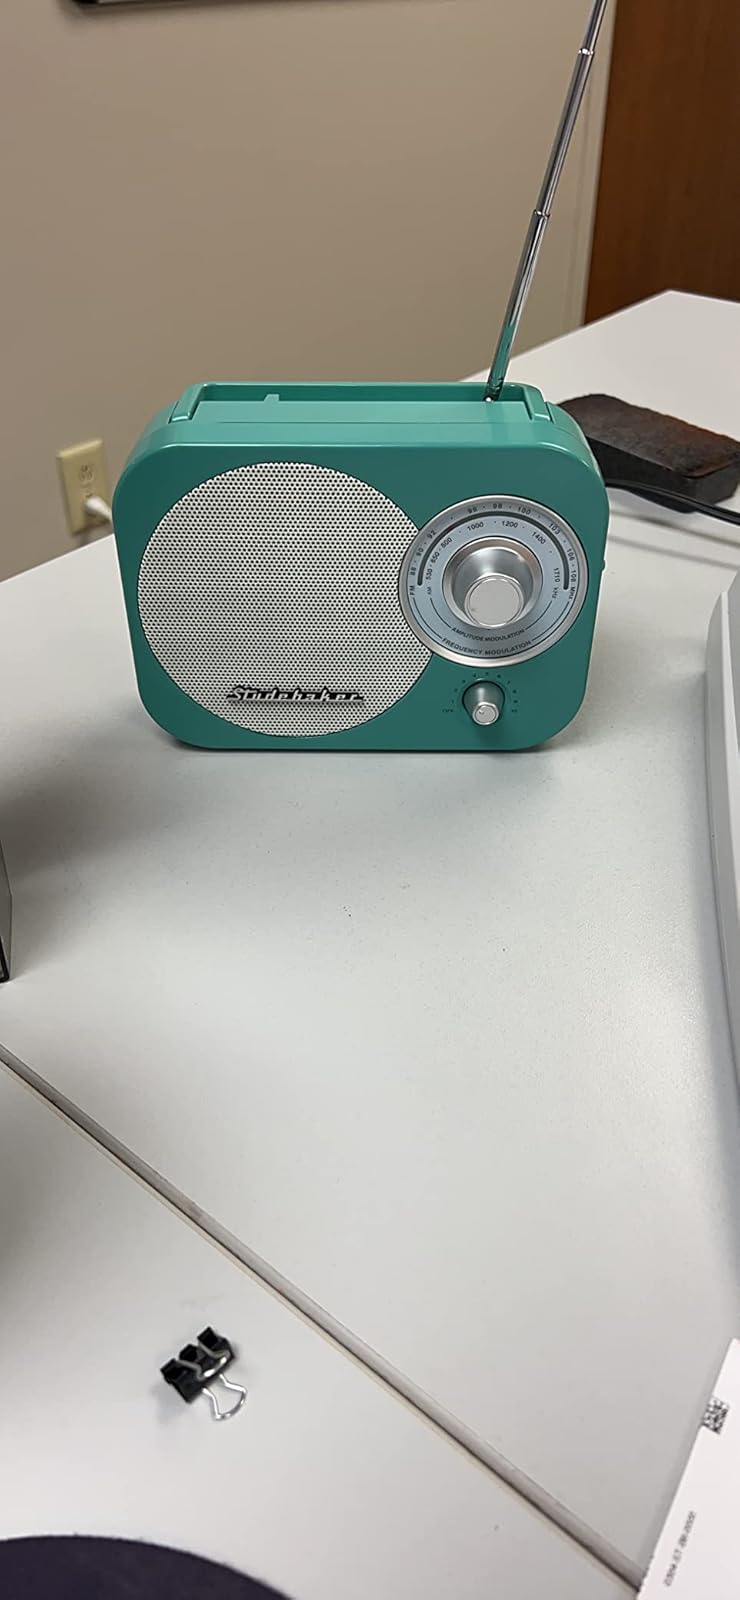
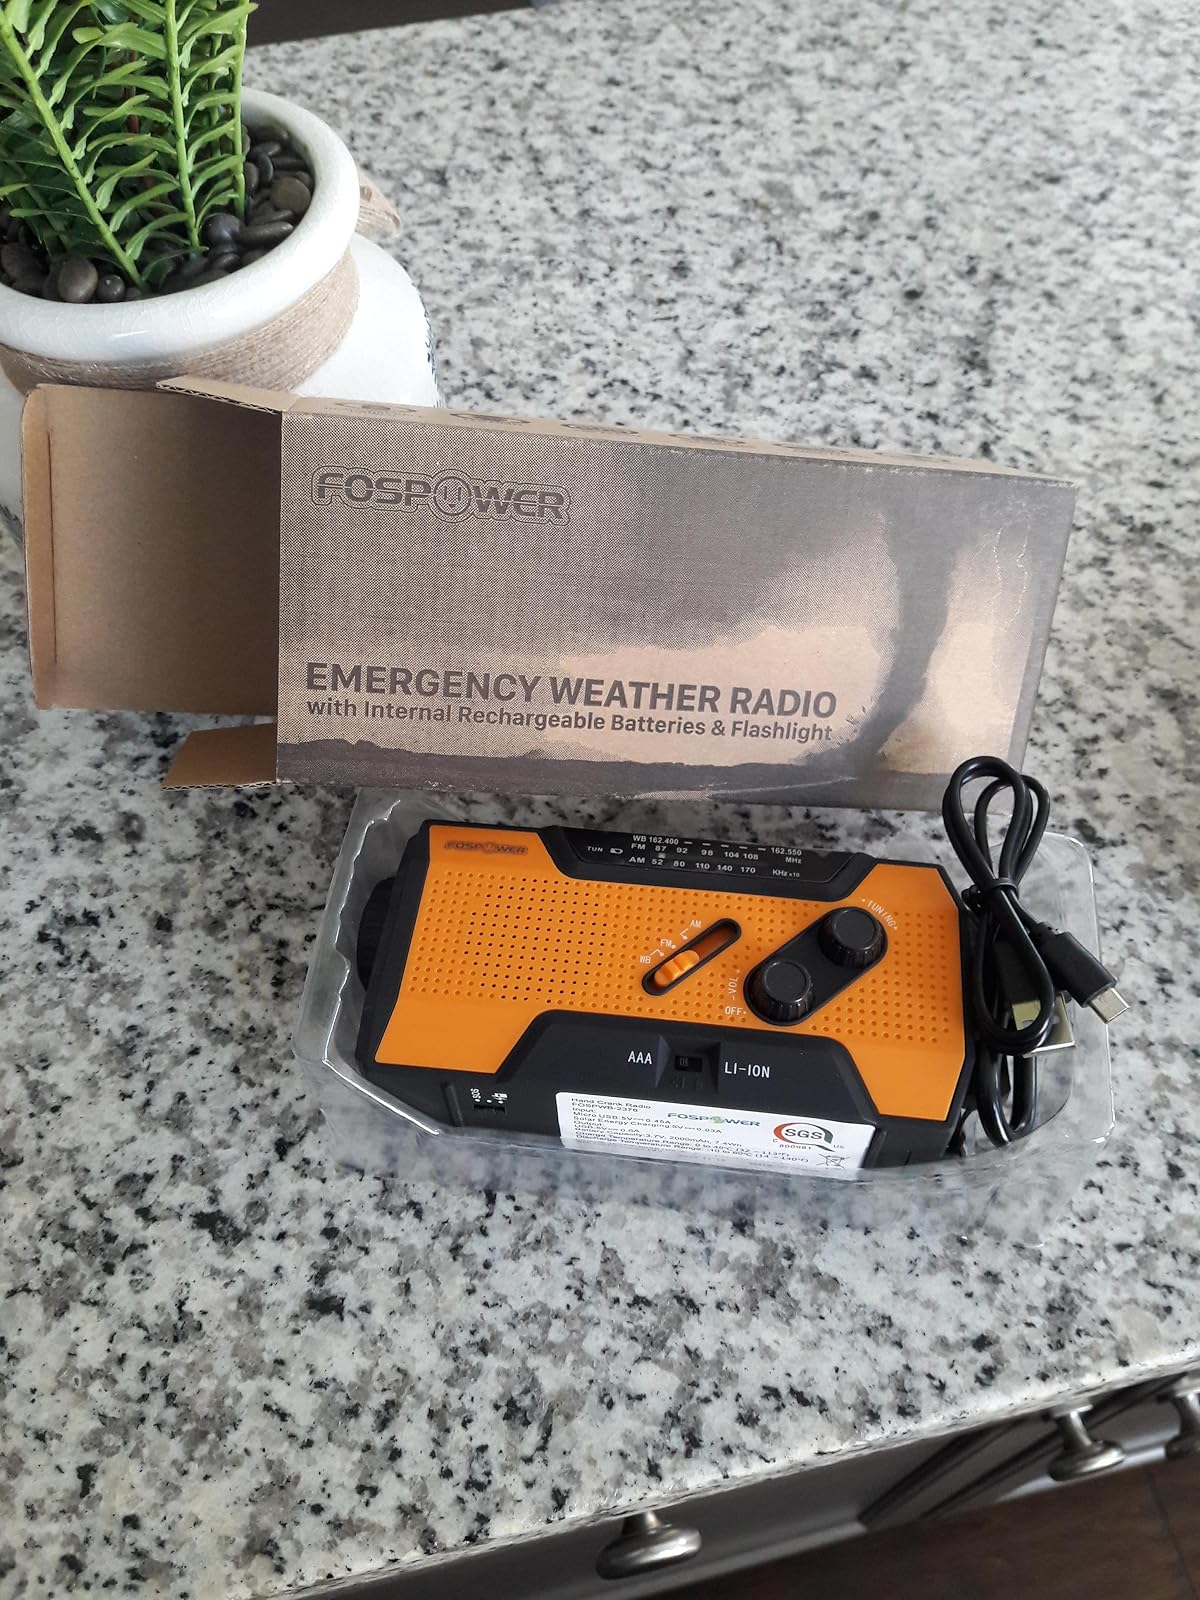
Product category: radio
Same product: no